Spy (2015 film)

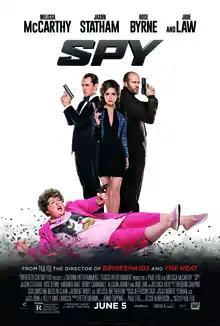
Theatrical release poster

Spy is a 2015 American spy action comedy film written and directed by Paul Feig. It stars Melissa McCarthy, Jason Statham, Rose Byrne, and Jude Law, alongside Miranda Hart, Bobby Cannavale, Peter Serafinowicz, Morena Baccarin, Nargis Fakhri, and Allison Janney in supporting roles. The film follows unorthodox secret agent Susan Cooper (McCarthy) as she tries to trace a stolen portable nuclear device.